Franz von Hipper

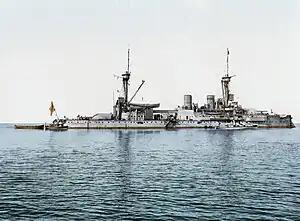
A large gray battleship with two tall masts sits idly in calm waters. Three small boats are tied alongside.

Hipper was transferred to the battleship on 1 October 1898, where he served as navigator. Hipper served for 11 months as navigator aboard the battleship before he was transferred to the Imperial yacht on 19 September 1899. While serving on the Imperial yacht, Hipper was present for the trip to England for Queen Victoria's funeral in 1901 and the cruise to America the following year. Hipper was awarded a number of medals during his service aboard "Hohenzollern", including the Prussian Order of the Red Eagle, the Bavarian Military Service Order, and the Order of St. Stanislaus—awarded by the Tsar Nicholas II of Russia. Hipper was promoted to the rank of "Korvettenkapitän" (corvette captain) on 10 June 1901.